Chaim Tzvi Schneerson

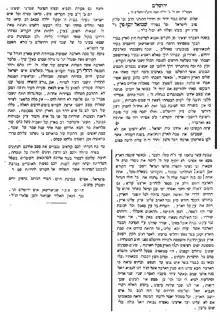
Letter by Chaim Tzvi Schneersohn in HaCarmel, 13 July 1866, pp. 2-3.

Chaim Tzvi Schneerson (sometimes anglicized as Haym Zevee Sneersohn, Haym Zvi Sneersohn, or Hayyim Zvi Sneersohn) (1834–1882) was a Jewish-Belarusian Zionist of the Old Yishuv, a doctor, and a Chabad Chasid.